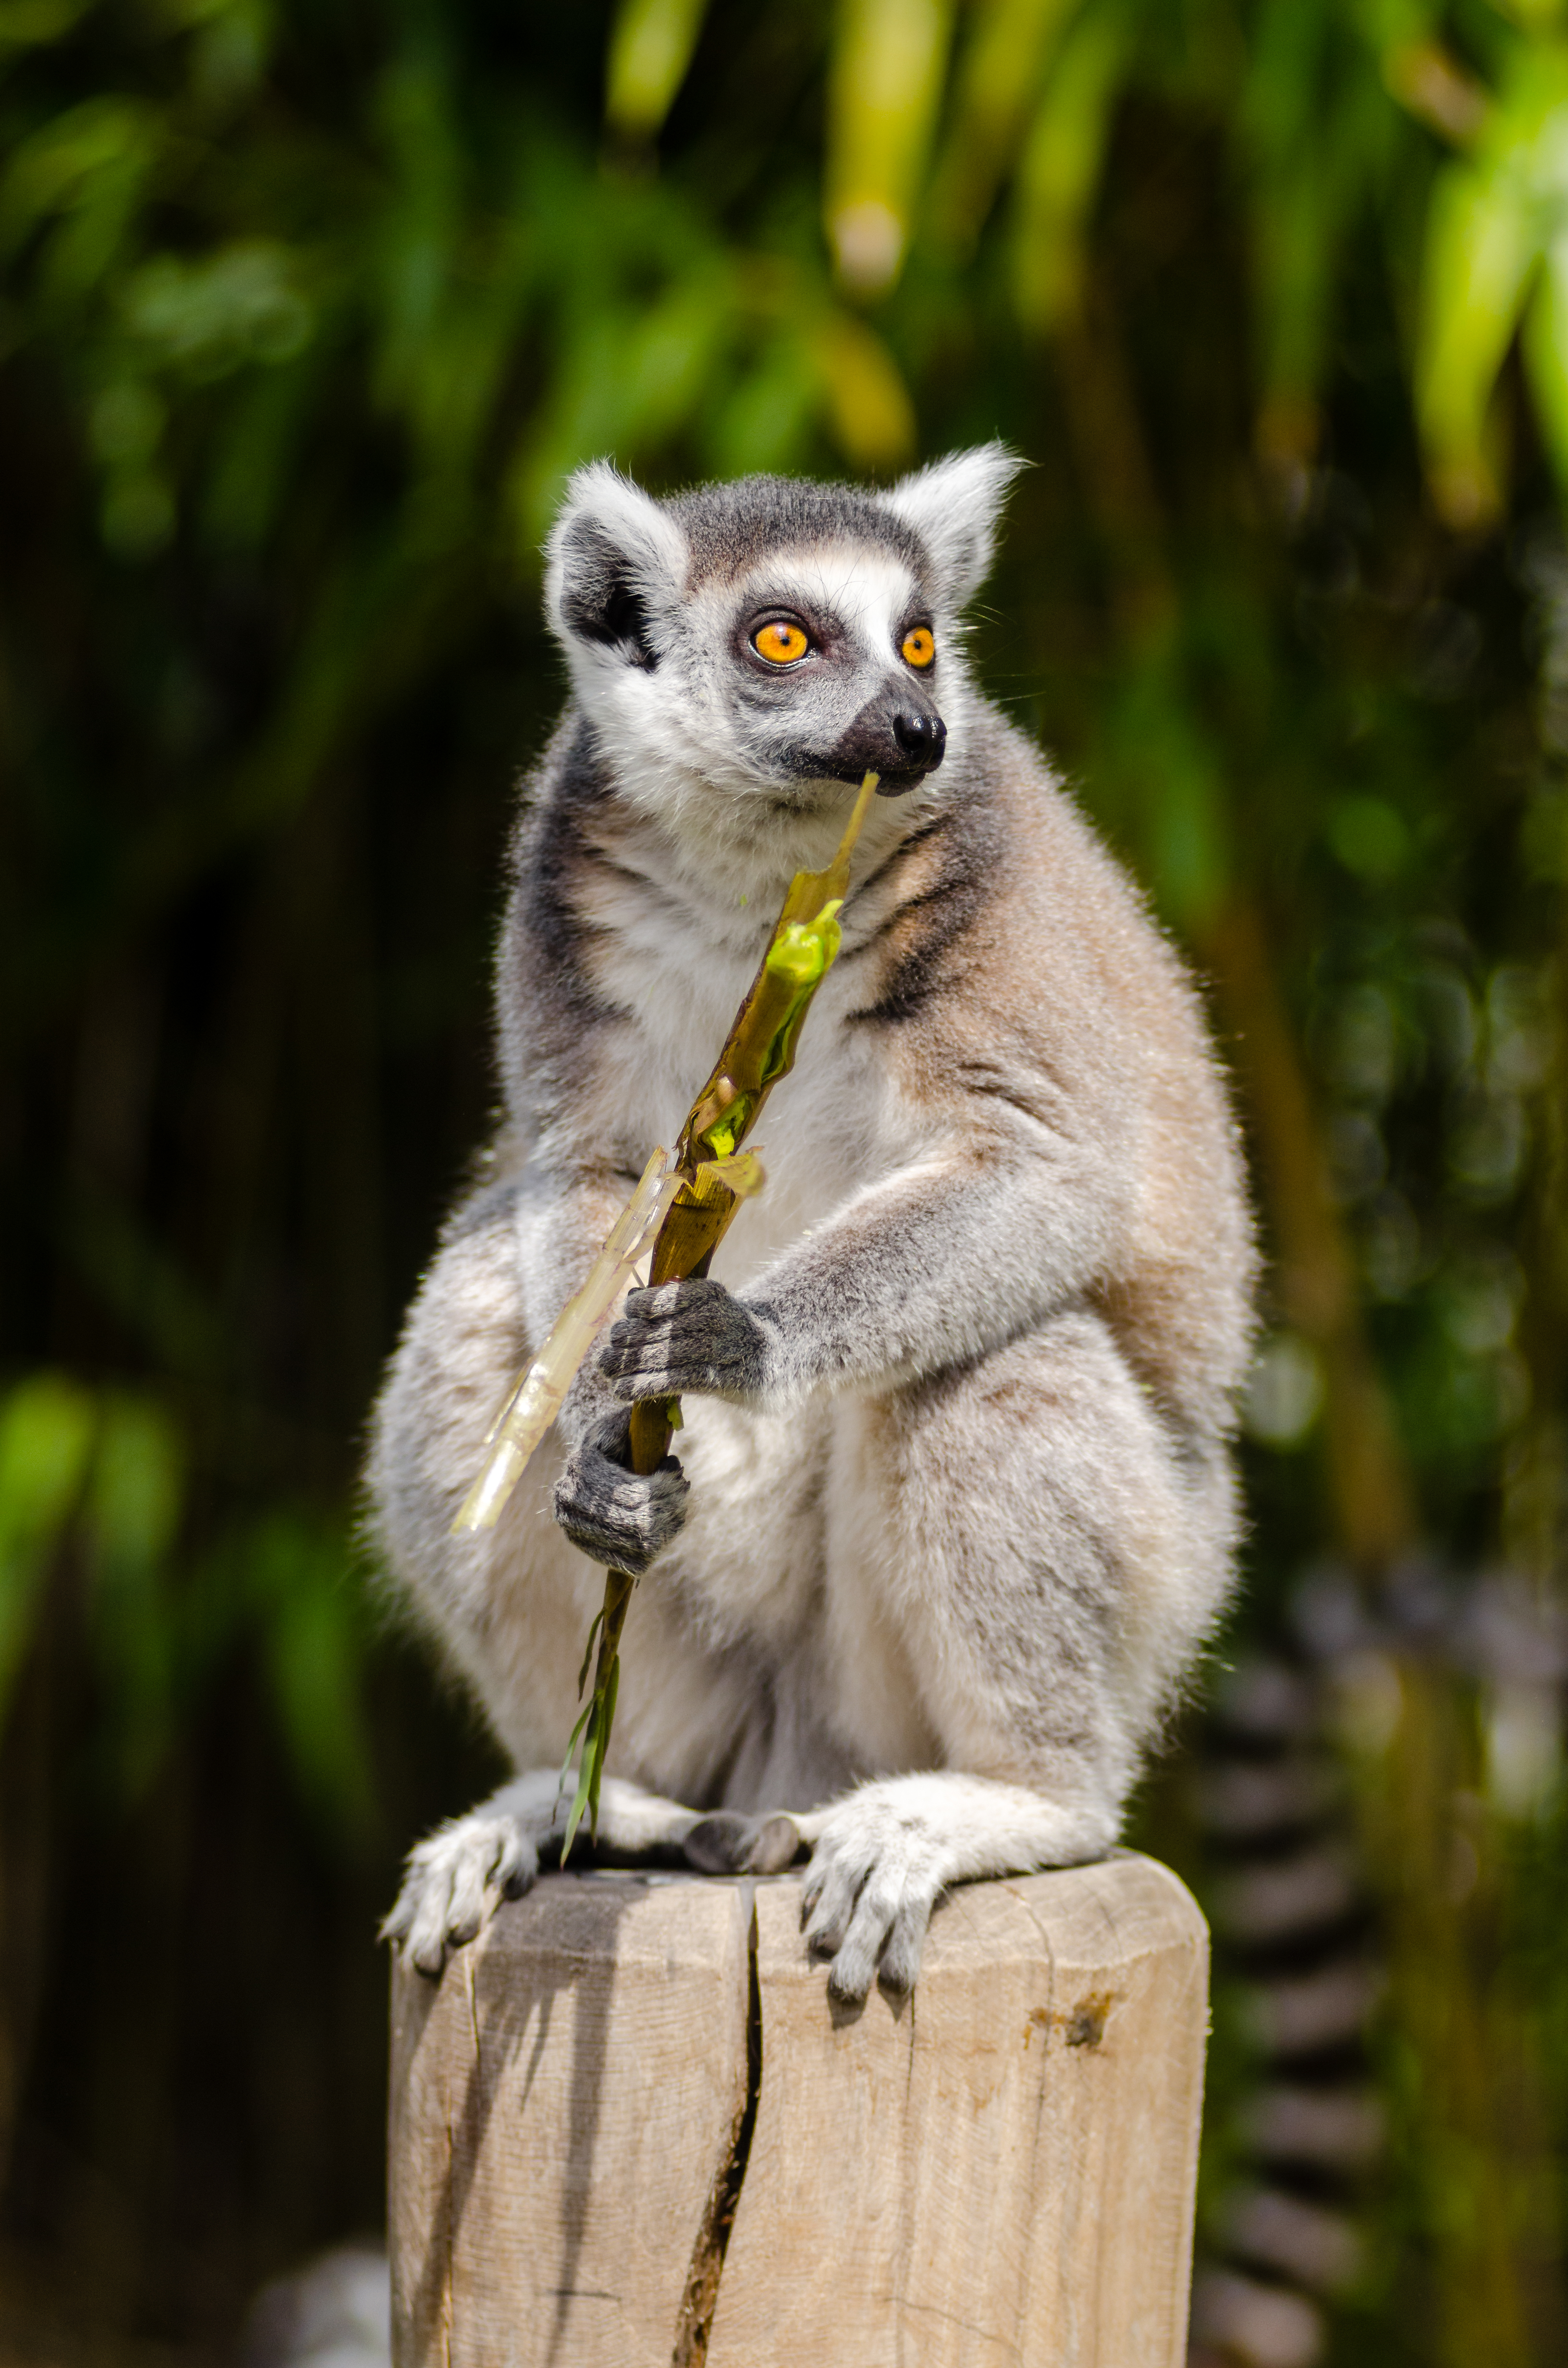
animal, wildlife, zoo, mammal, fauna, primate, madagascar, vertebrate, lemur